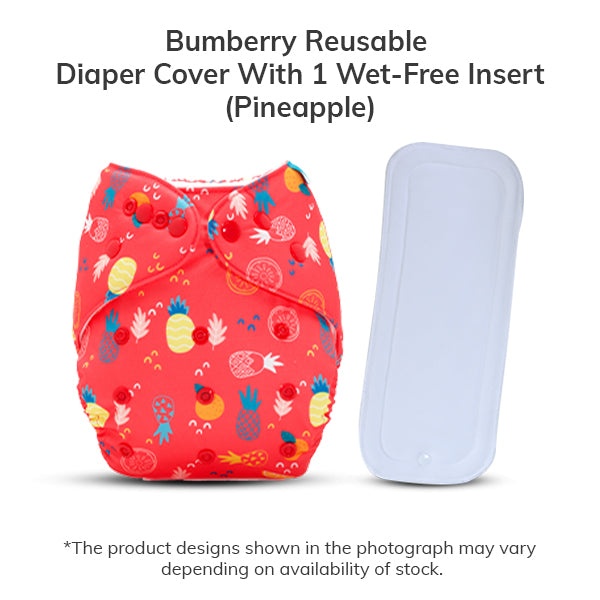
Diaper Cover (Pineapple) + 1 wet free insert
Bumberry Diaper Cover can be wiped dry for another fresh soaker change. Preferred by mothers as an excellent day time diaper option for babies when urination pattern is more frequent. The wet-free fabric technology in Bumberry Wet Free Soakers make it ideal for longer diapering times by keeping your baby’s bum dry. The Soaker is made of 3 layer highly absorbent microfiber fabric that locks in the liquid and a top wet-free layer that keeps your baby’s bum dry. The Bumberry Diapers and soakers are maximum stain repellent, and stains goes out with a gentle wash easily.
Brand: Bumberry
Category: Baby & Toddler > Diapering > Diaper Liners